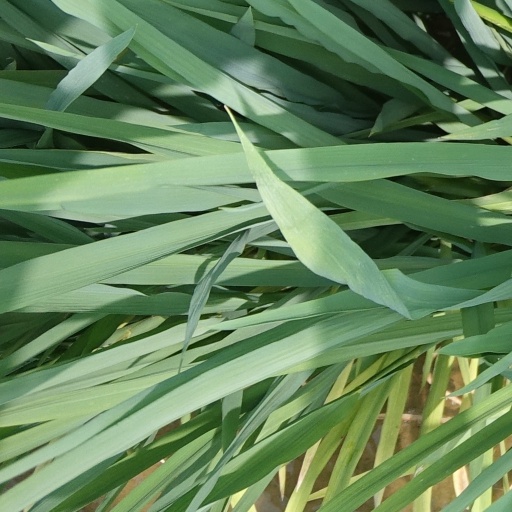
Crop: rice